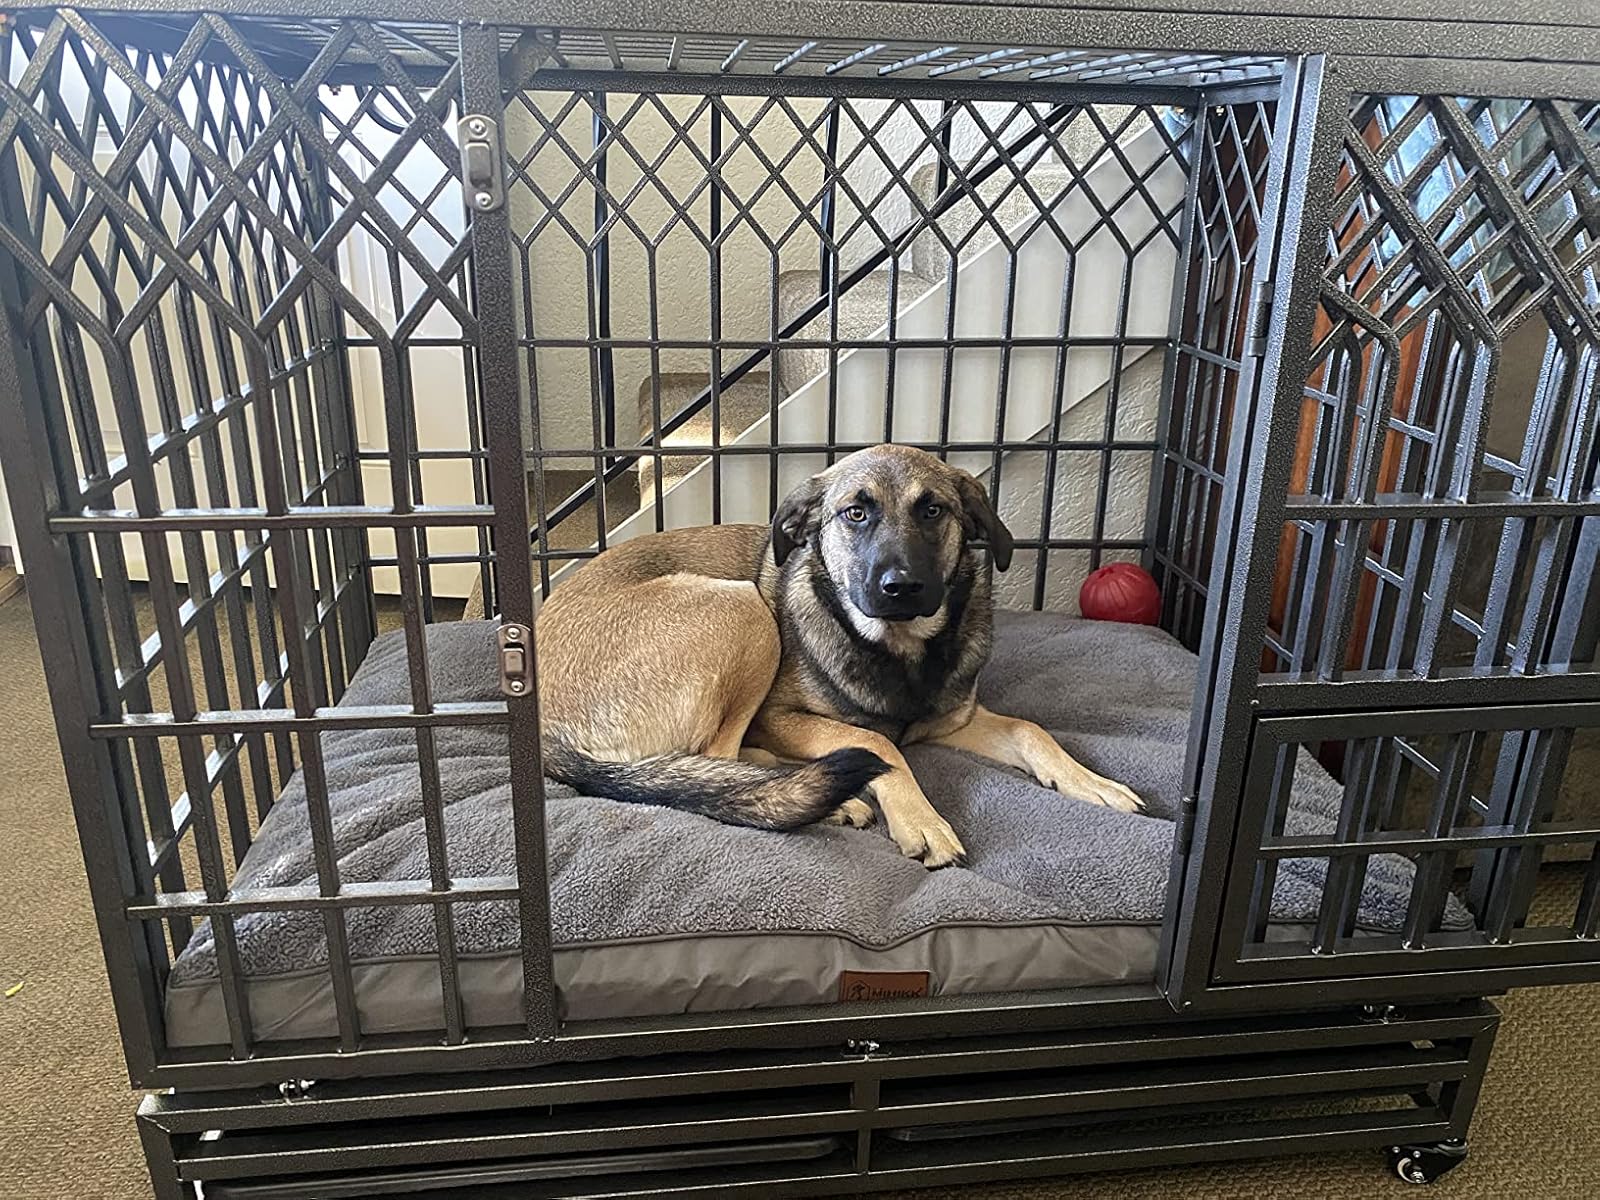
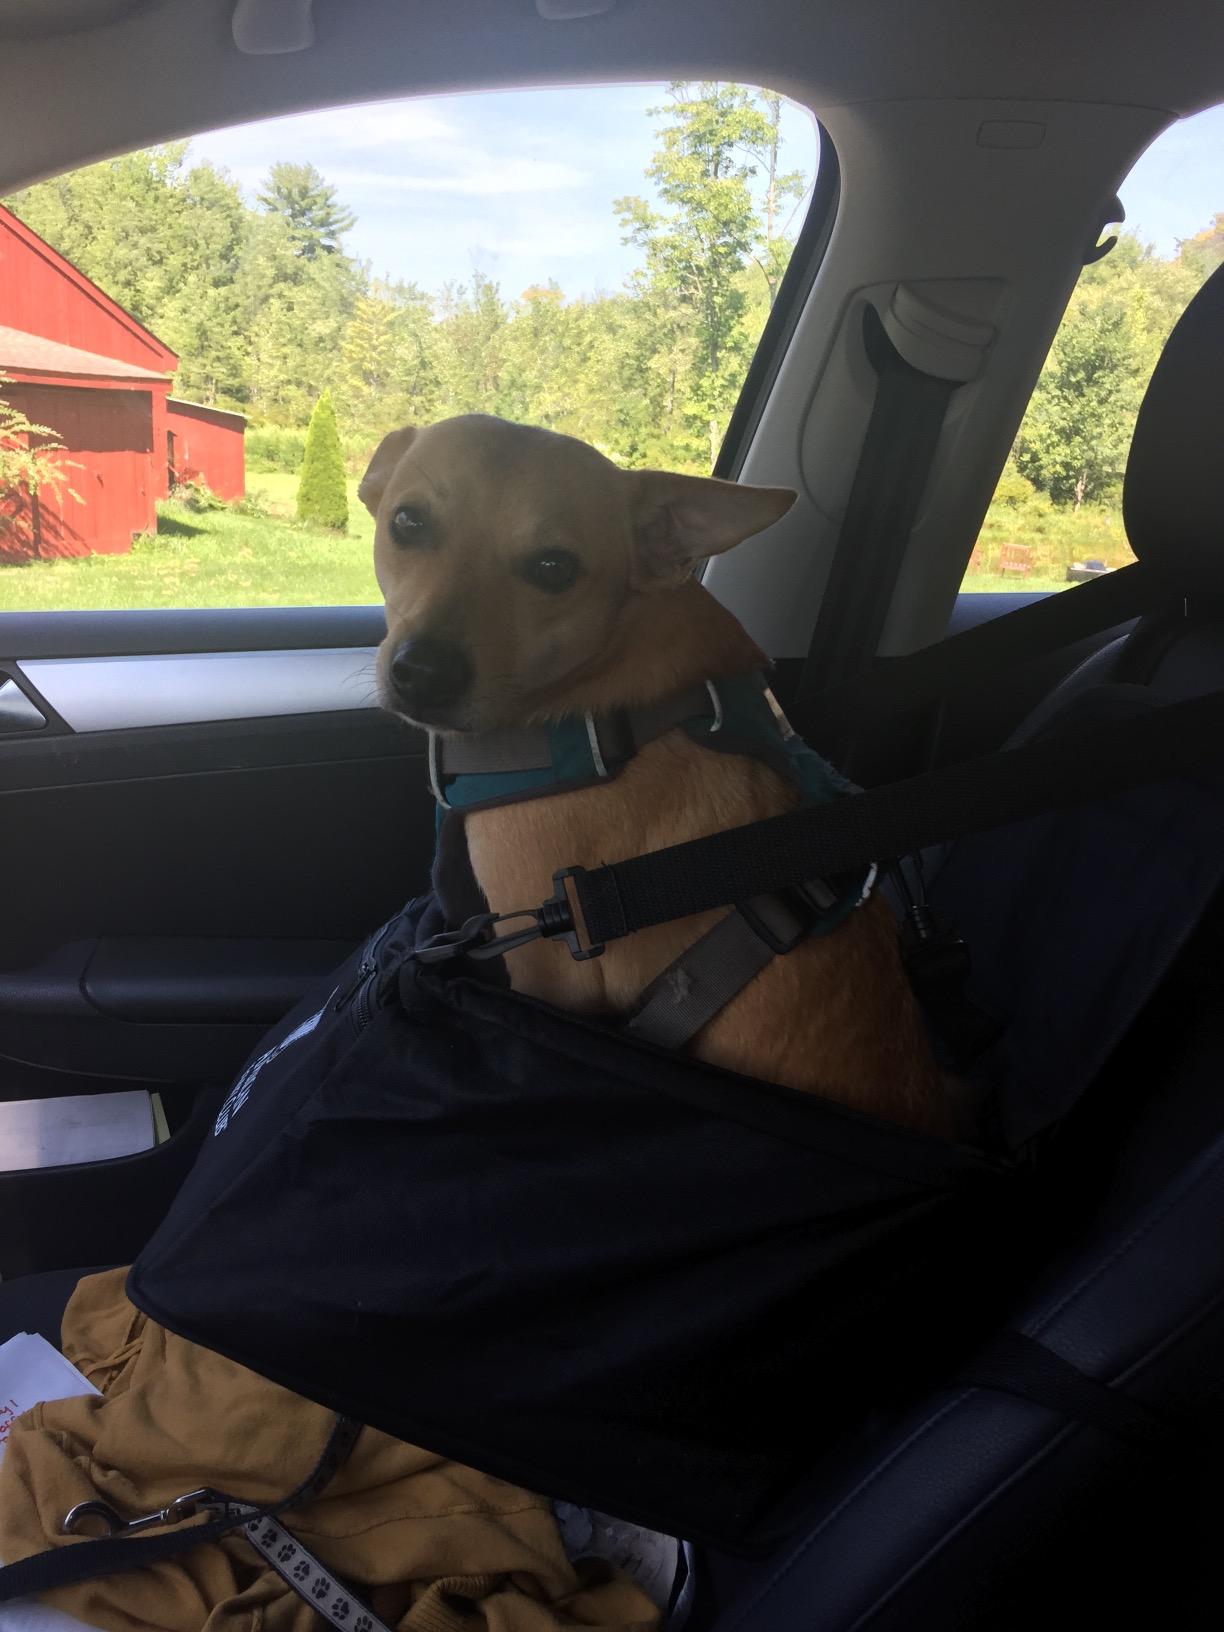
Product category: items_kennel
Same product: no